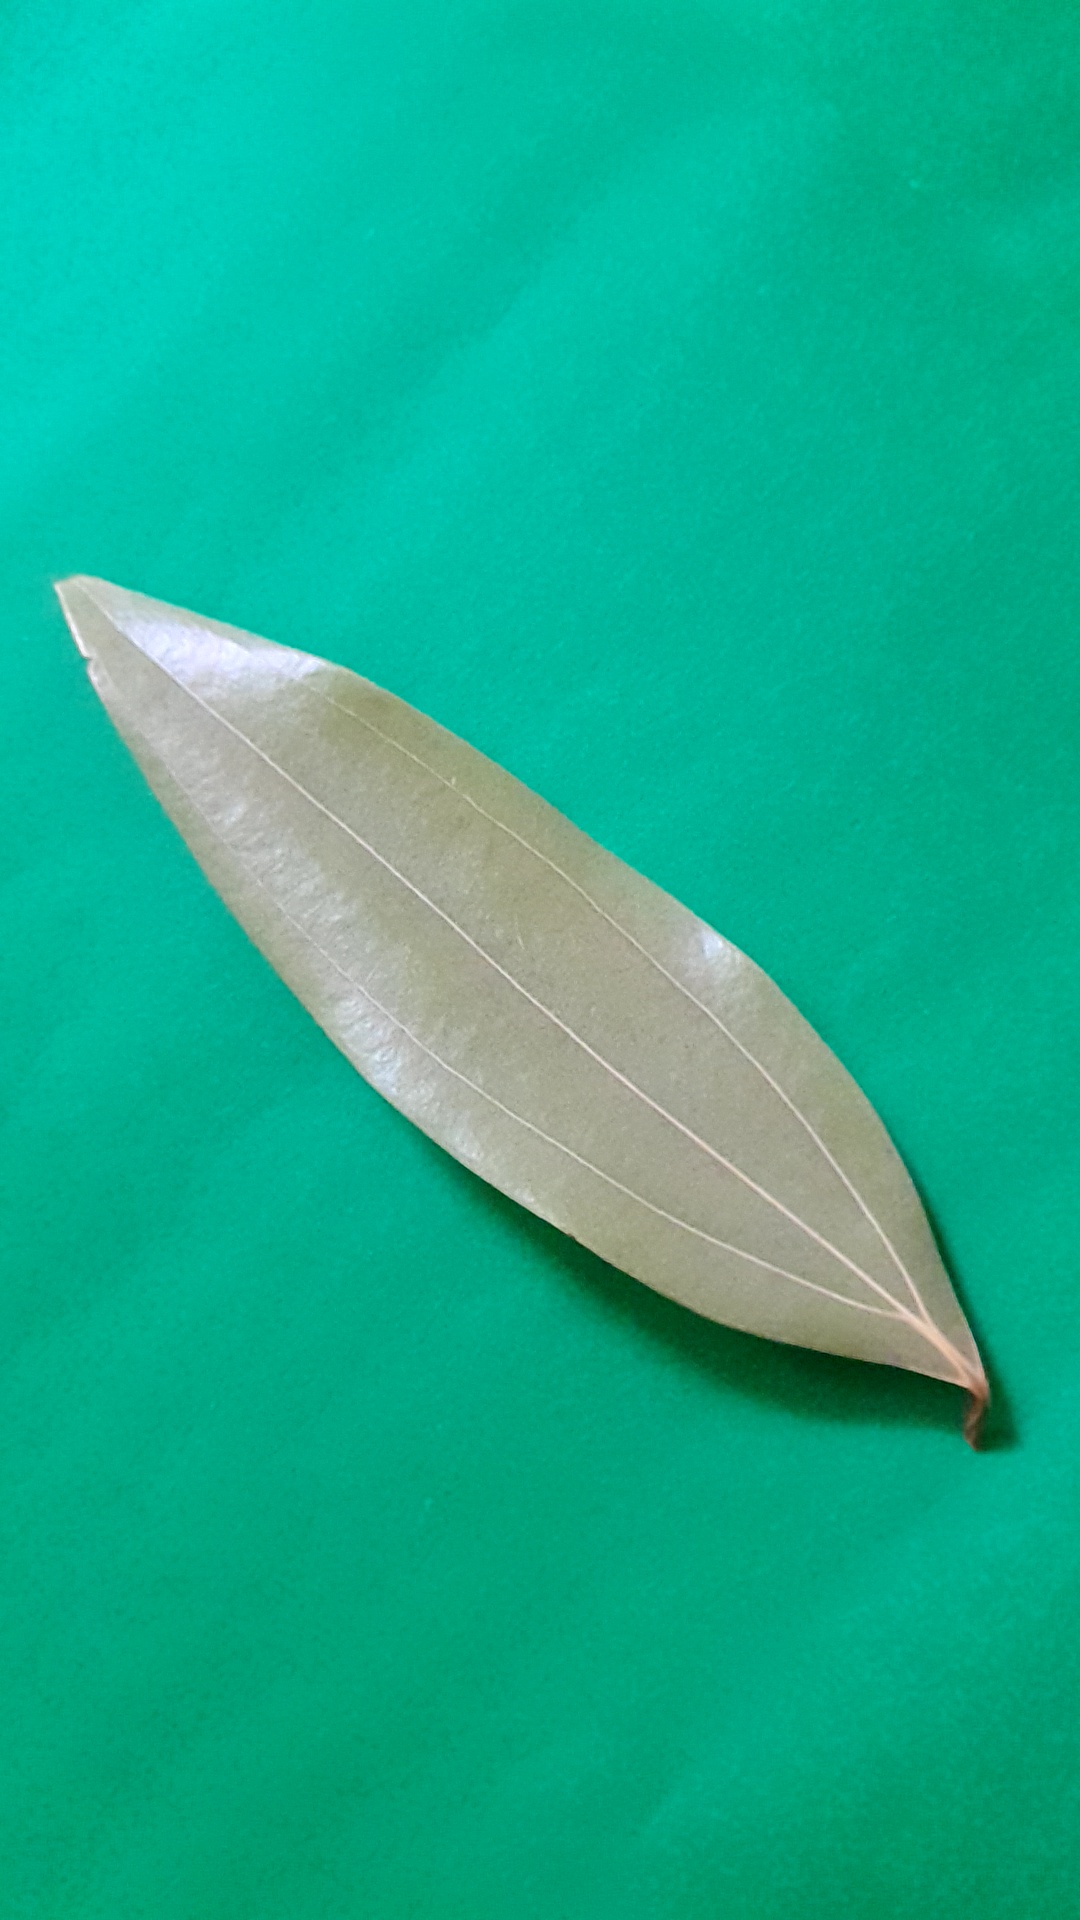
Label: Dry Leaf